Craig Chester (astronomer)

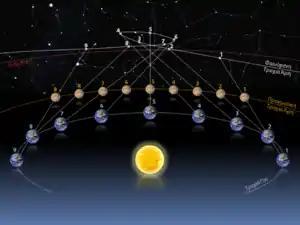
Apparent retrograde motion occurs when Earth passes a planet as they orbit the Sun. The looping motion of Mars as seen from Earth is shown here. Chester said Jupiter's retrograde motion could explain how the Star of Bethlehem appeared to "stop".

Craig Chester suggested the Star of Bethlehem "stopping" referred to in the biblical narrative could have been what astronomers call a "stationary point". Chester said, "A planet normally moves eastward through the stars from night to night and month to month, but regularly exhibits a ‘retrograde loop.’ As it approaches the opposite point in the sky from the Sun, it appears to slow, come to a full stop, and move backward (westward) through the sky for some weeks. Again it slows, stops, and resumes its eastward course." Chester also noted that the Magi were known to have traveled to attend the birth and crowning of kings. He suggested Joseph and Mary (the mother of Jesus) might have traveled to Bethlehem in 2 BC for a census in honor of the 25th anniversary of Caesar Augustus's rule and the 750th anniversary of the founding of Rome. Chester's "Imprimis" article was received by Frederick Larson, a Texas attorney who had become intrigued with the Star of Bethlehem. Using Chester's article as a guide, Larson used the Starry Night astronomy software program and found the events Chester had described, and after presenting those findings in the United States, Europe, and other countries, Larson co-executive produced "The Star of Bethlehem" film with Stephen McEveety, producer of "The Passion of the Christ", "Braveheart", and other movies.